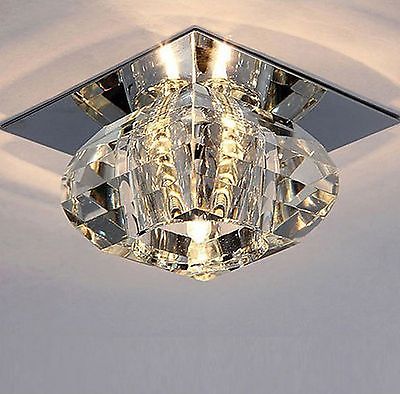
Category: lamp